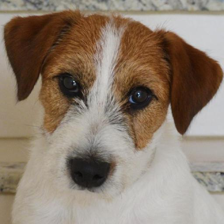
Label: animals